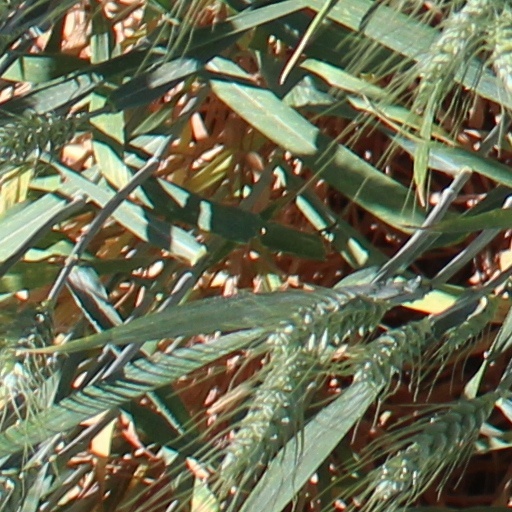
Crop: wheat